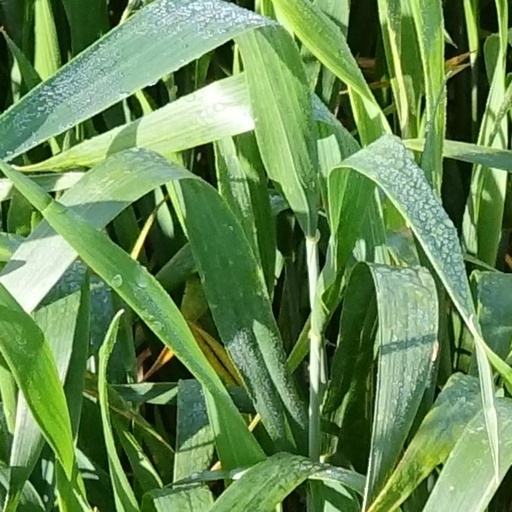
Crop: wheat